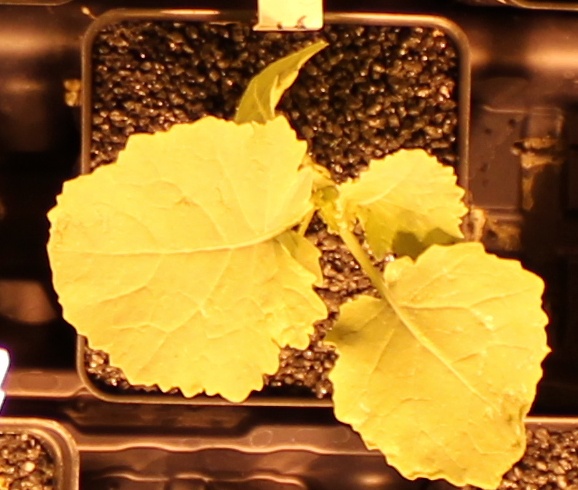
Label: Canola